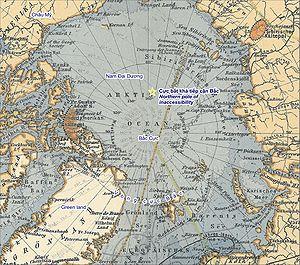
Un pôle d'inaccessibilité est un endroit éloigné au maximum d'un ensemble de caractéristiques géographiques. Construit par analogie avec les pôles géographiques, un pôle d'inaccessibilité ne désigne pas un phénomène physique précis mais une construction géographique.